Mark 14 torpedo

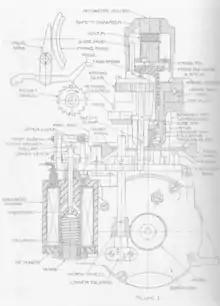
Detail of Mark 6 exploder. For contact operation, the collision of the torpedo with the target ship would move the "firing ring" and release the "firing pin stem". The "firing pin stem" would then move vertically (powered by the "firing spring") and detonate the tetryl booster charge. The mechanism worked for low-speed torpedoes, but for the high-speed Mark 14 torpedo, the same impact deceleration that caused the "firing ring" to move was also large enough to cause the "firing pin stem" to bind and fail to detonate the booster.

In 1939, before the war started for the U.S., BuOrd knew the magnetic influence exploder was suffering from unexplained premature detonations: